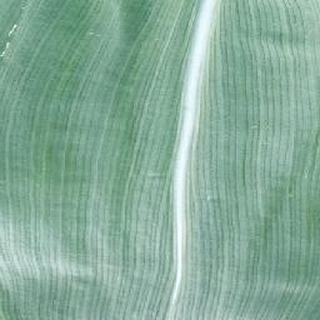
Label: healthy_corn